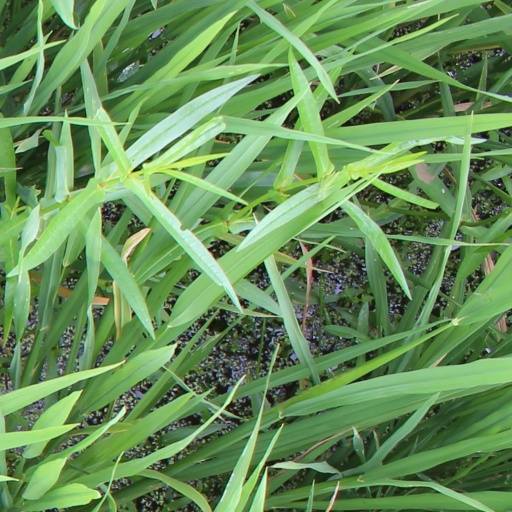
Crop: rice